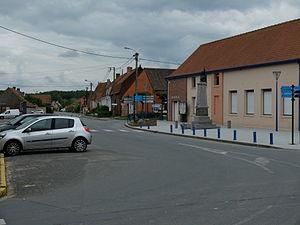
Vue de la place d'Ecques.
Ecques est une commune française située dans le département du Pas-de-Calais en région Hauts-de-France.